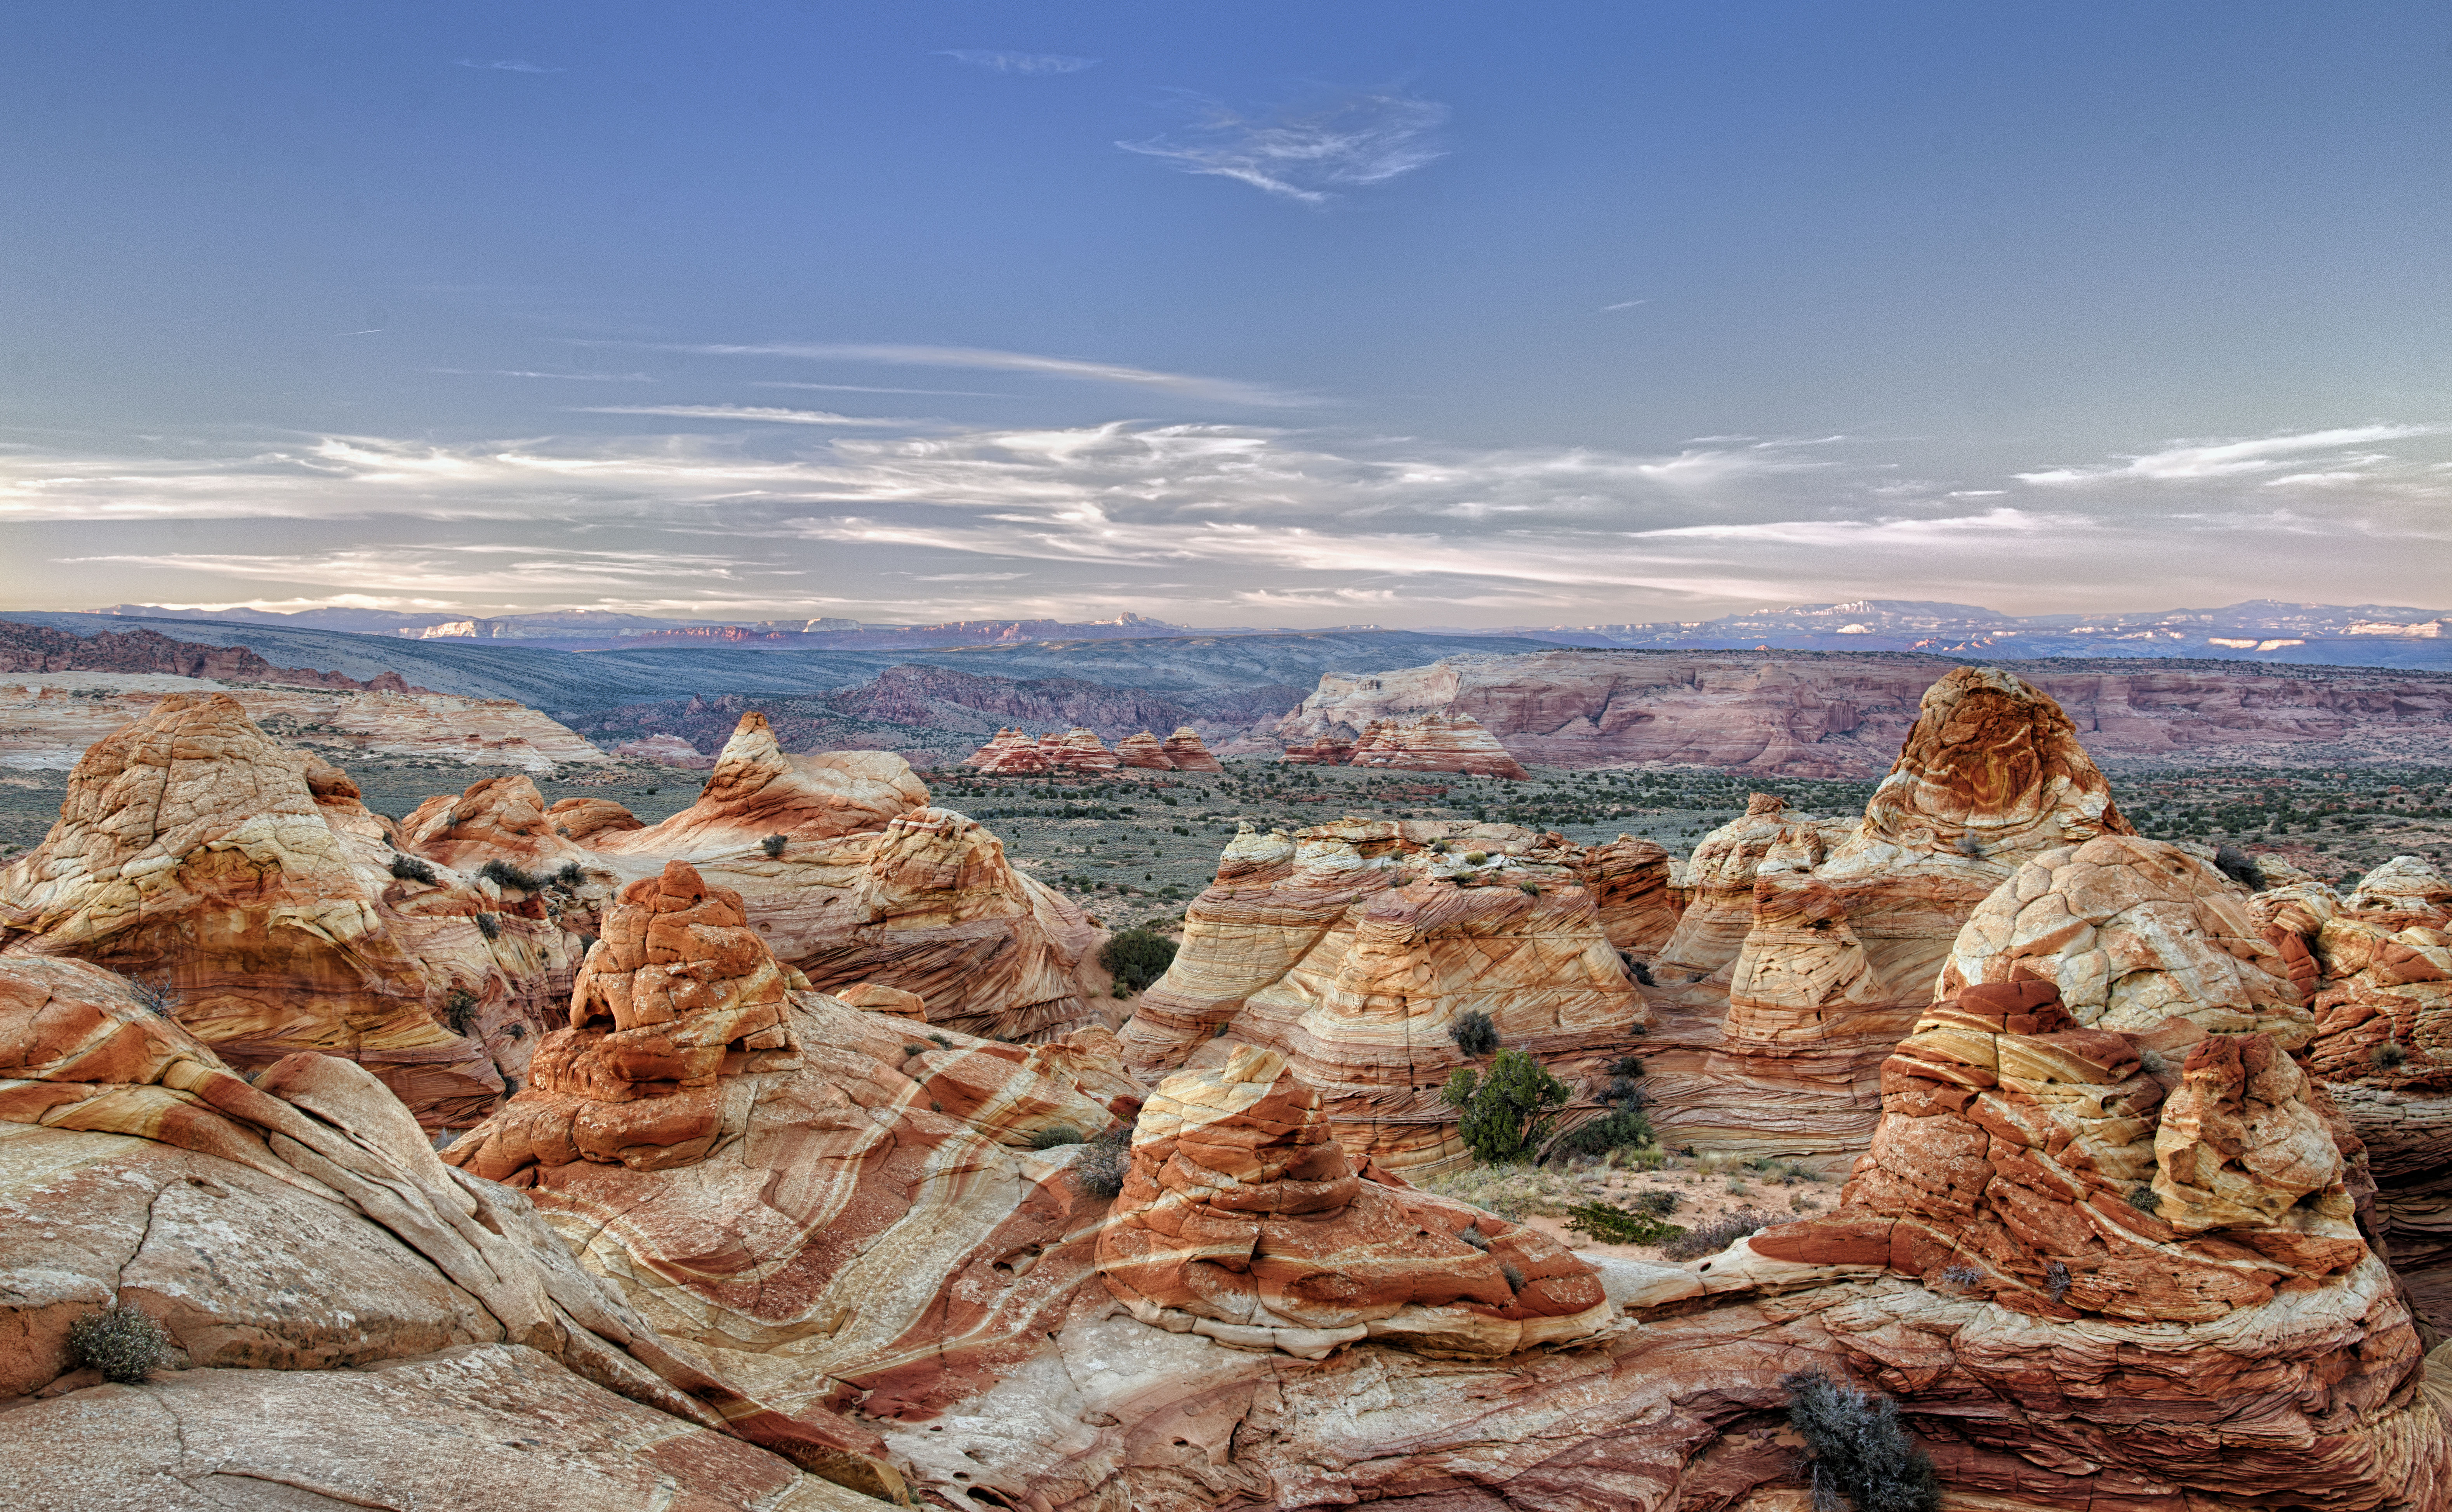
landscape, rock, wilderness, mountain, valley, formation, canyon, hdr, cool image, geology, badlands, plateau, i, nikond800e, wadi, coyotebuttessouth, nikhdrefexpro2, landform, laurentmartres, geographical feature